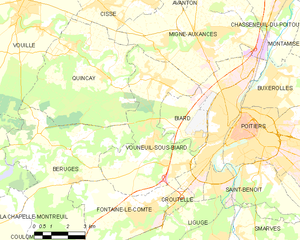
Carte des communes françaises Vouneuil-sous-Biard